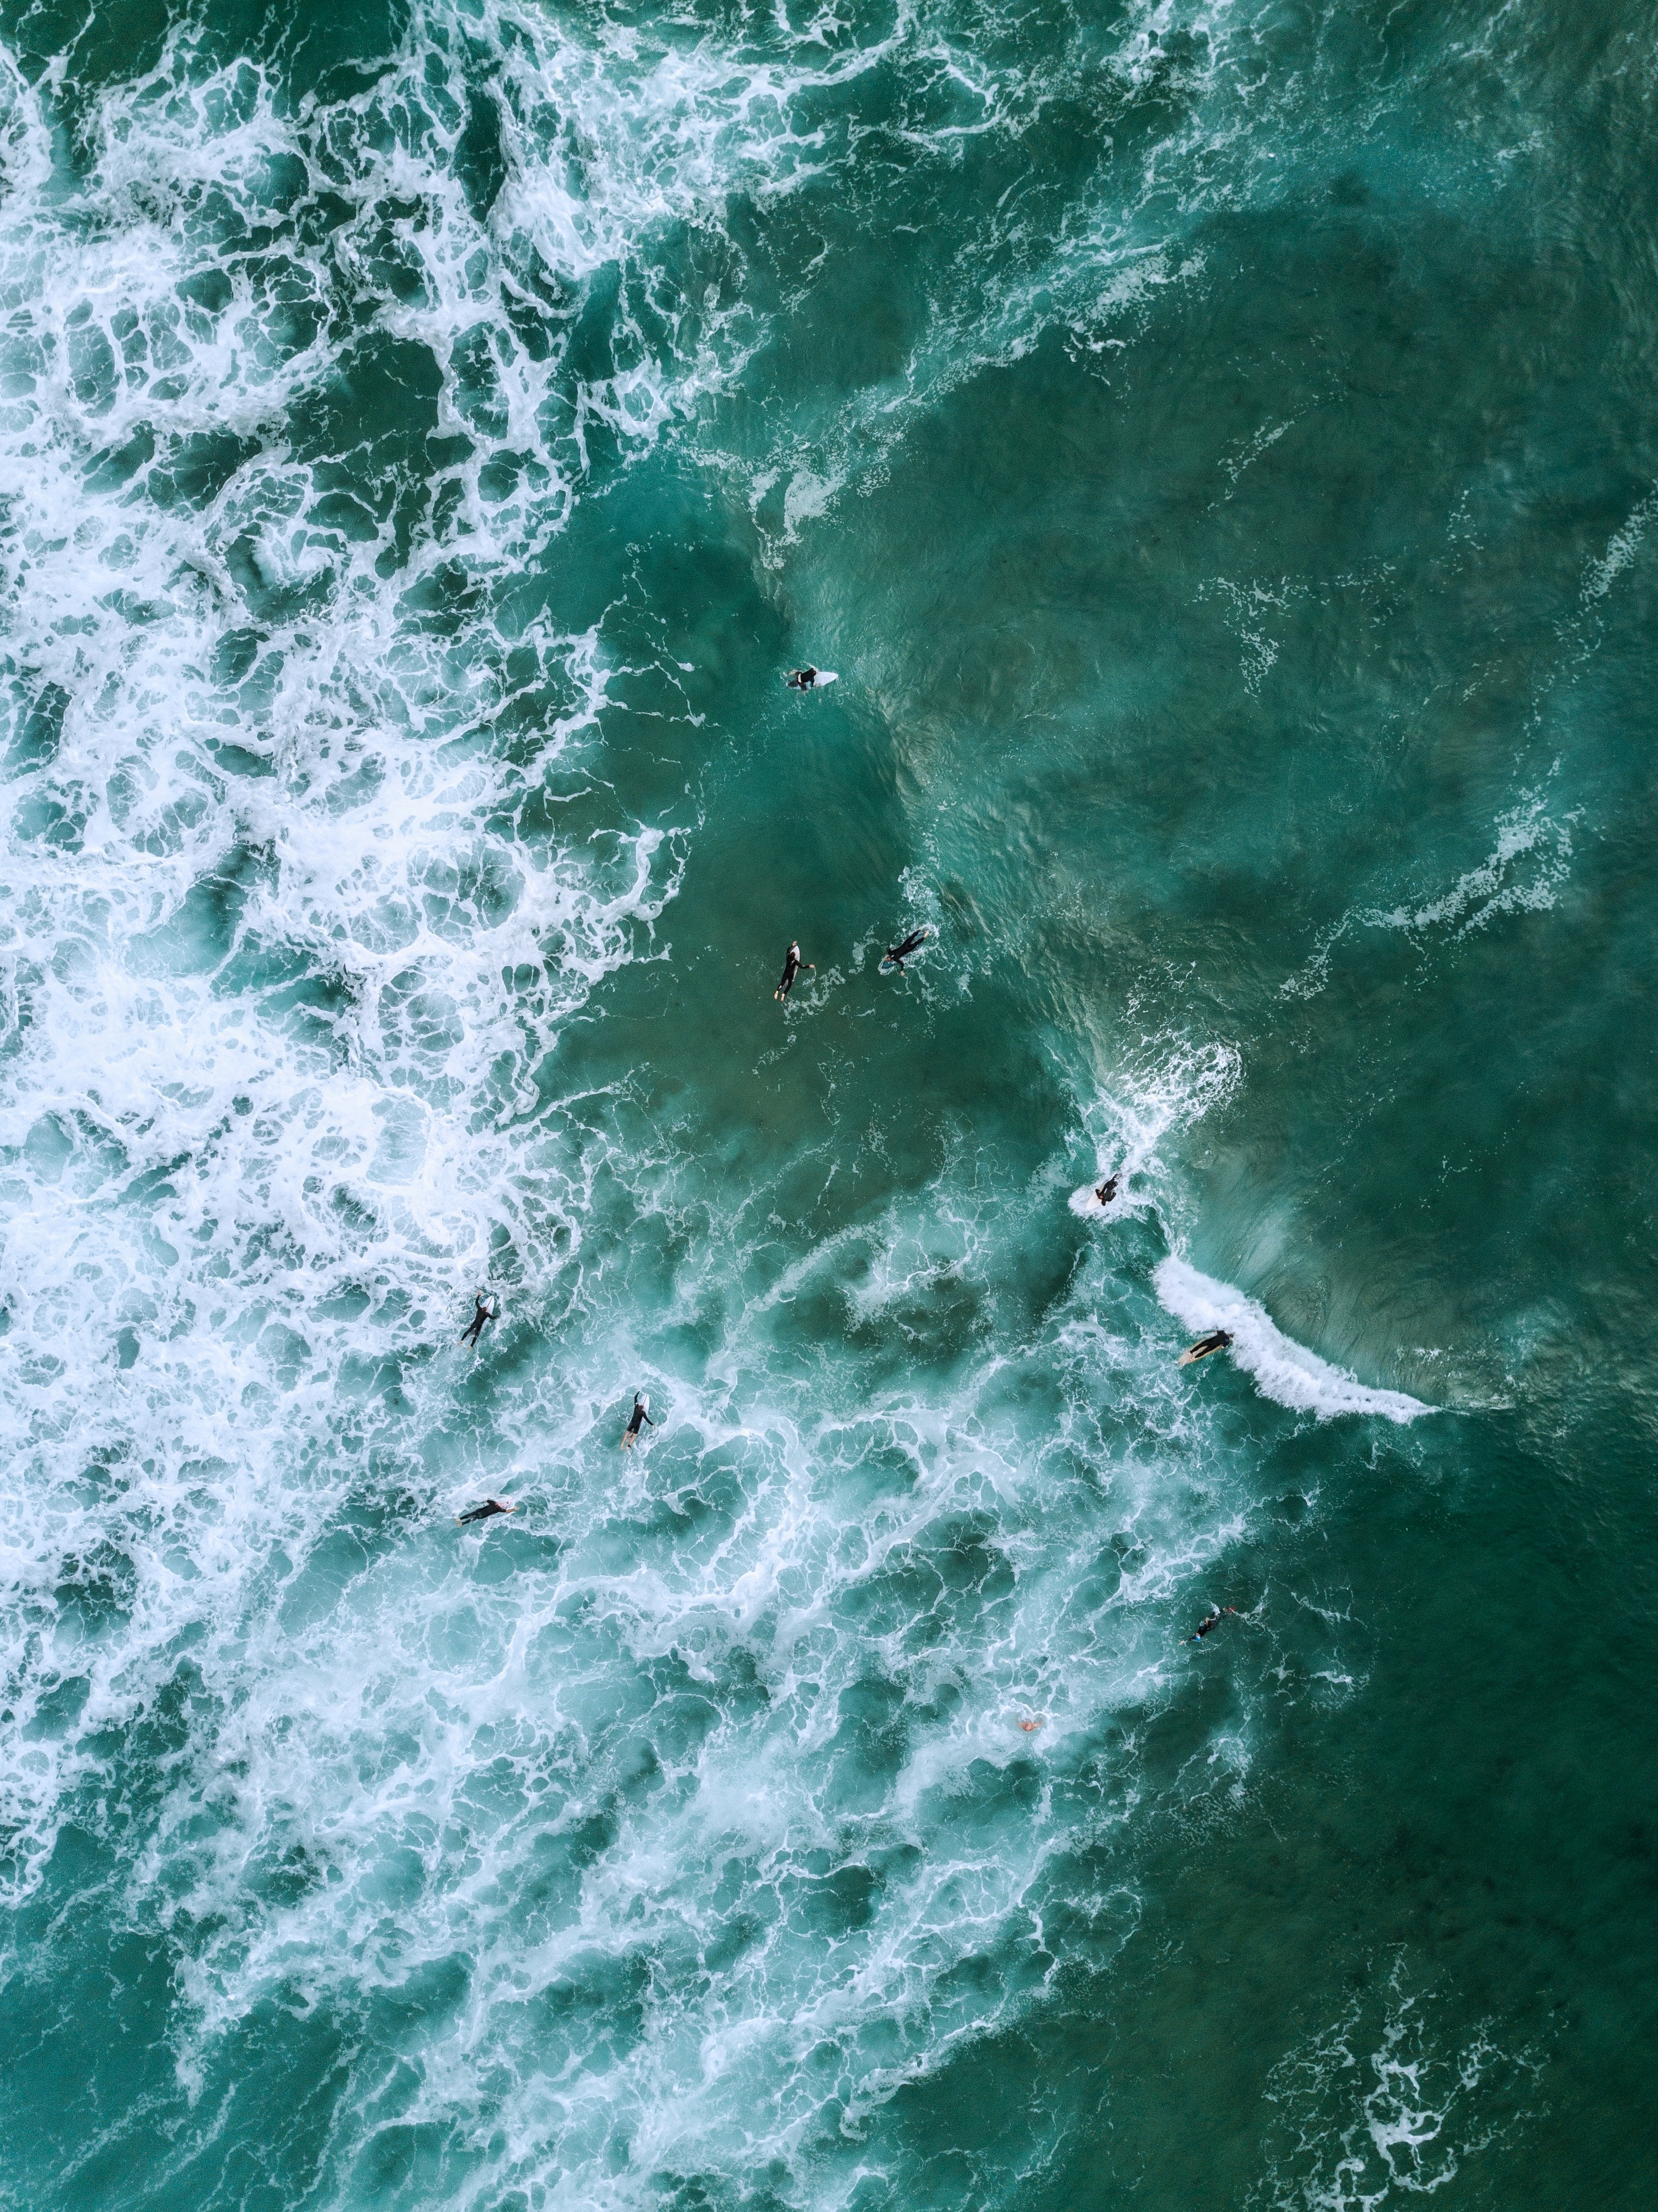
water, wave, green, sea, ocean, wind wave, turquoise, tide